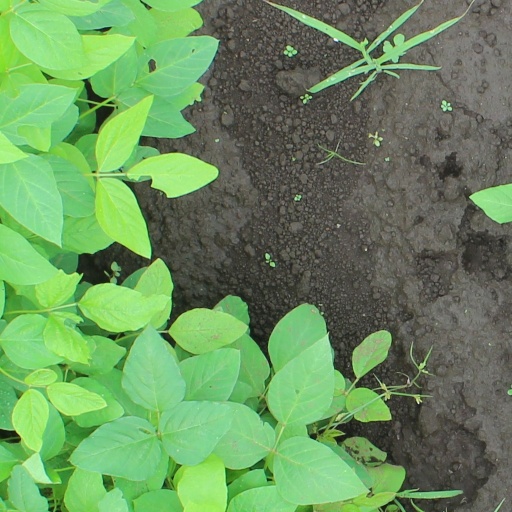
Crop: soybean